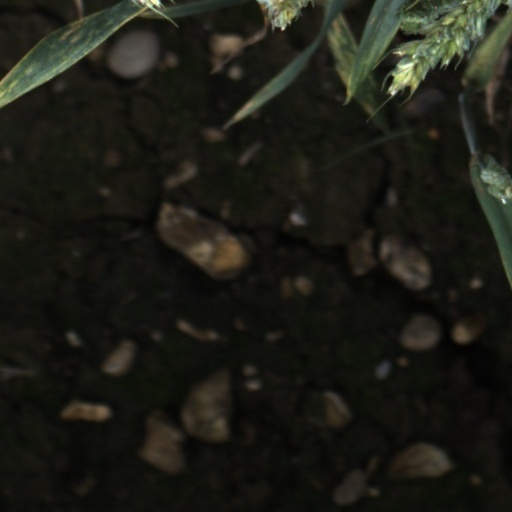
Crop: wheat